Water privatization

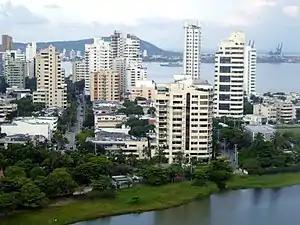
Cartagena is one of the Colombian cities whose water supply is provided by a mixed public-private company.

In the mid-1990s the government of Bolivia, under pressure from the World Bank, decided to privatize water supply in the country's third largest city, Cochabamba. In the previous years, despite encumbered funds made available by the World Bank to support the public utility of Cochabamba, access to piped water in the city had decreased to 40%. Water losses had remained high at 40%, and water was supplied only 4 hours a day. Those not connected to the network paid ten times as much for their water to private vendors as those who were. This contrasted with the situation in Bolivia's second-largest city, Santa Cruz, where a utility run as a cooperative had managed to increase access and improve service quality with the support of the World Bank. In Santa Cruz, privatization had never been considered.